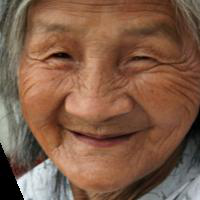
Age group: age 80 +